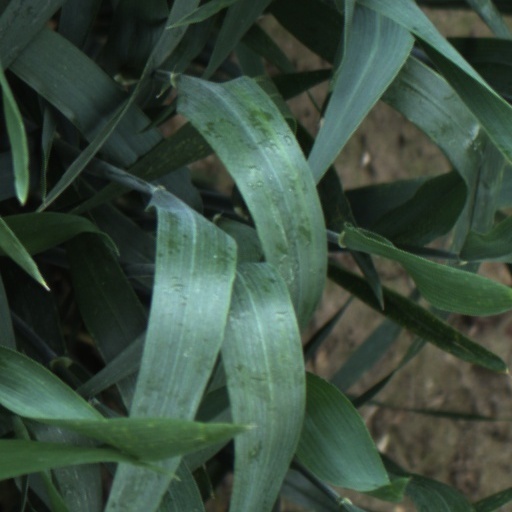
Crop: wheat